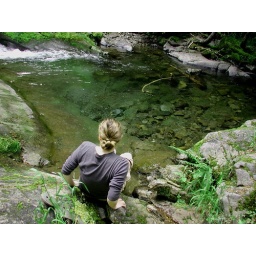
lindsey with feet in the mountain water